Switzerland in the Eurovision Song Contest 2021

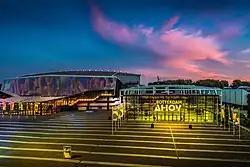
The Eurovision Song Contest 2021 took place at the Rotterdam Ahoy in Rotterdam, Netherlands

According to Eurovision rules, all nations with the exceptions of the host country and the "Big Five" (France, Germany, Italy, Spain and the United Kingdom) are required to qualify from one of two semi-finals in order to compete for the final; the top ten countries from each semi-final progress to the final. The European Broadcasting Union (EBU) split up the competing countries into six different pots based on voting patterns from previous contests, with countries with favourable voting histories put into the same pot. The semi-final allocation draw held for the Eurovision Song Contest 2020 on 28 January 2020 was used for the 2021 contest, which Switzerland was placed into the second semi-final, to be held on 20 May 2021, and was scheduled to perform in the second half of the show.